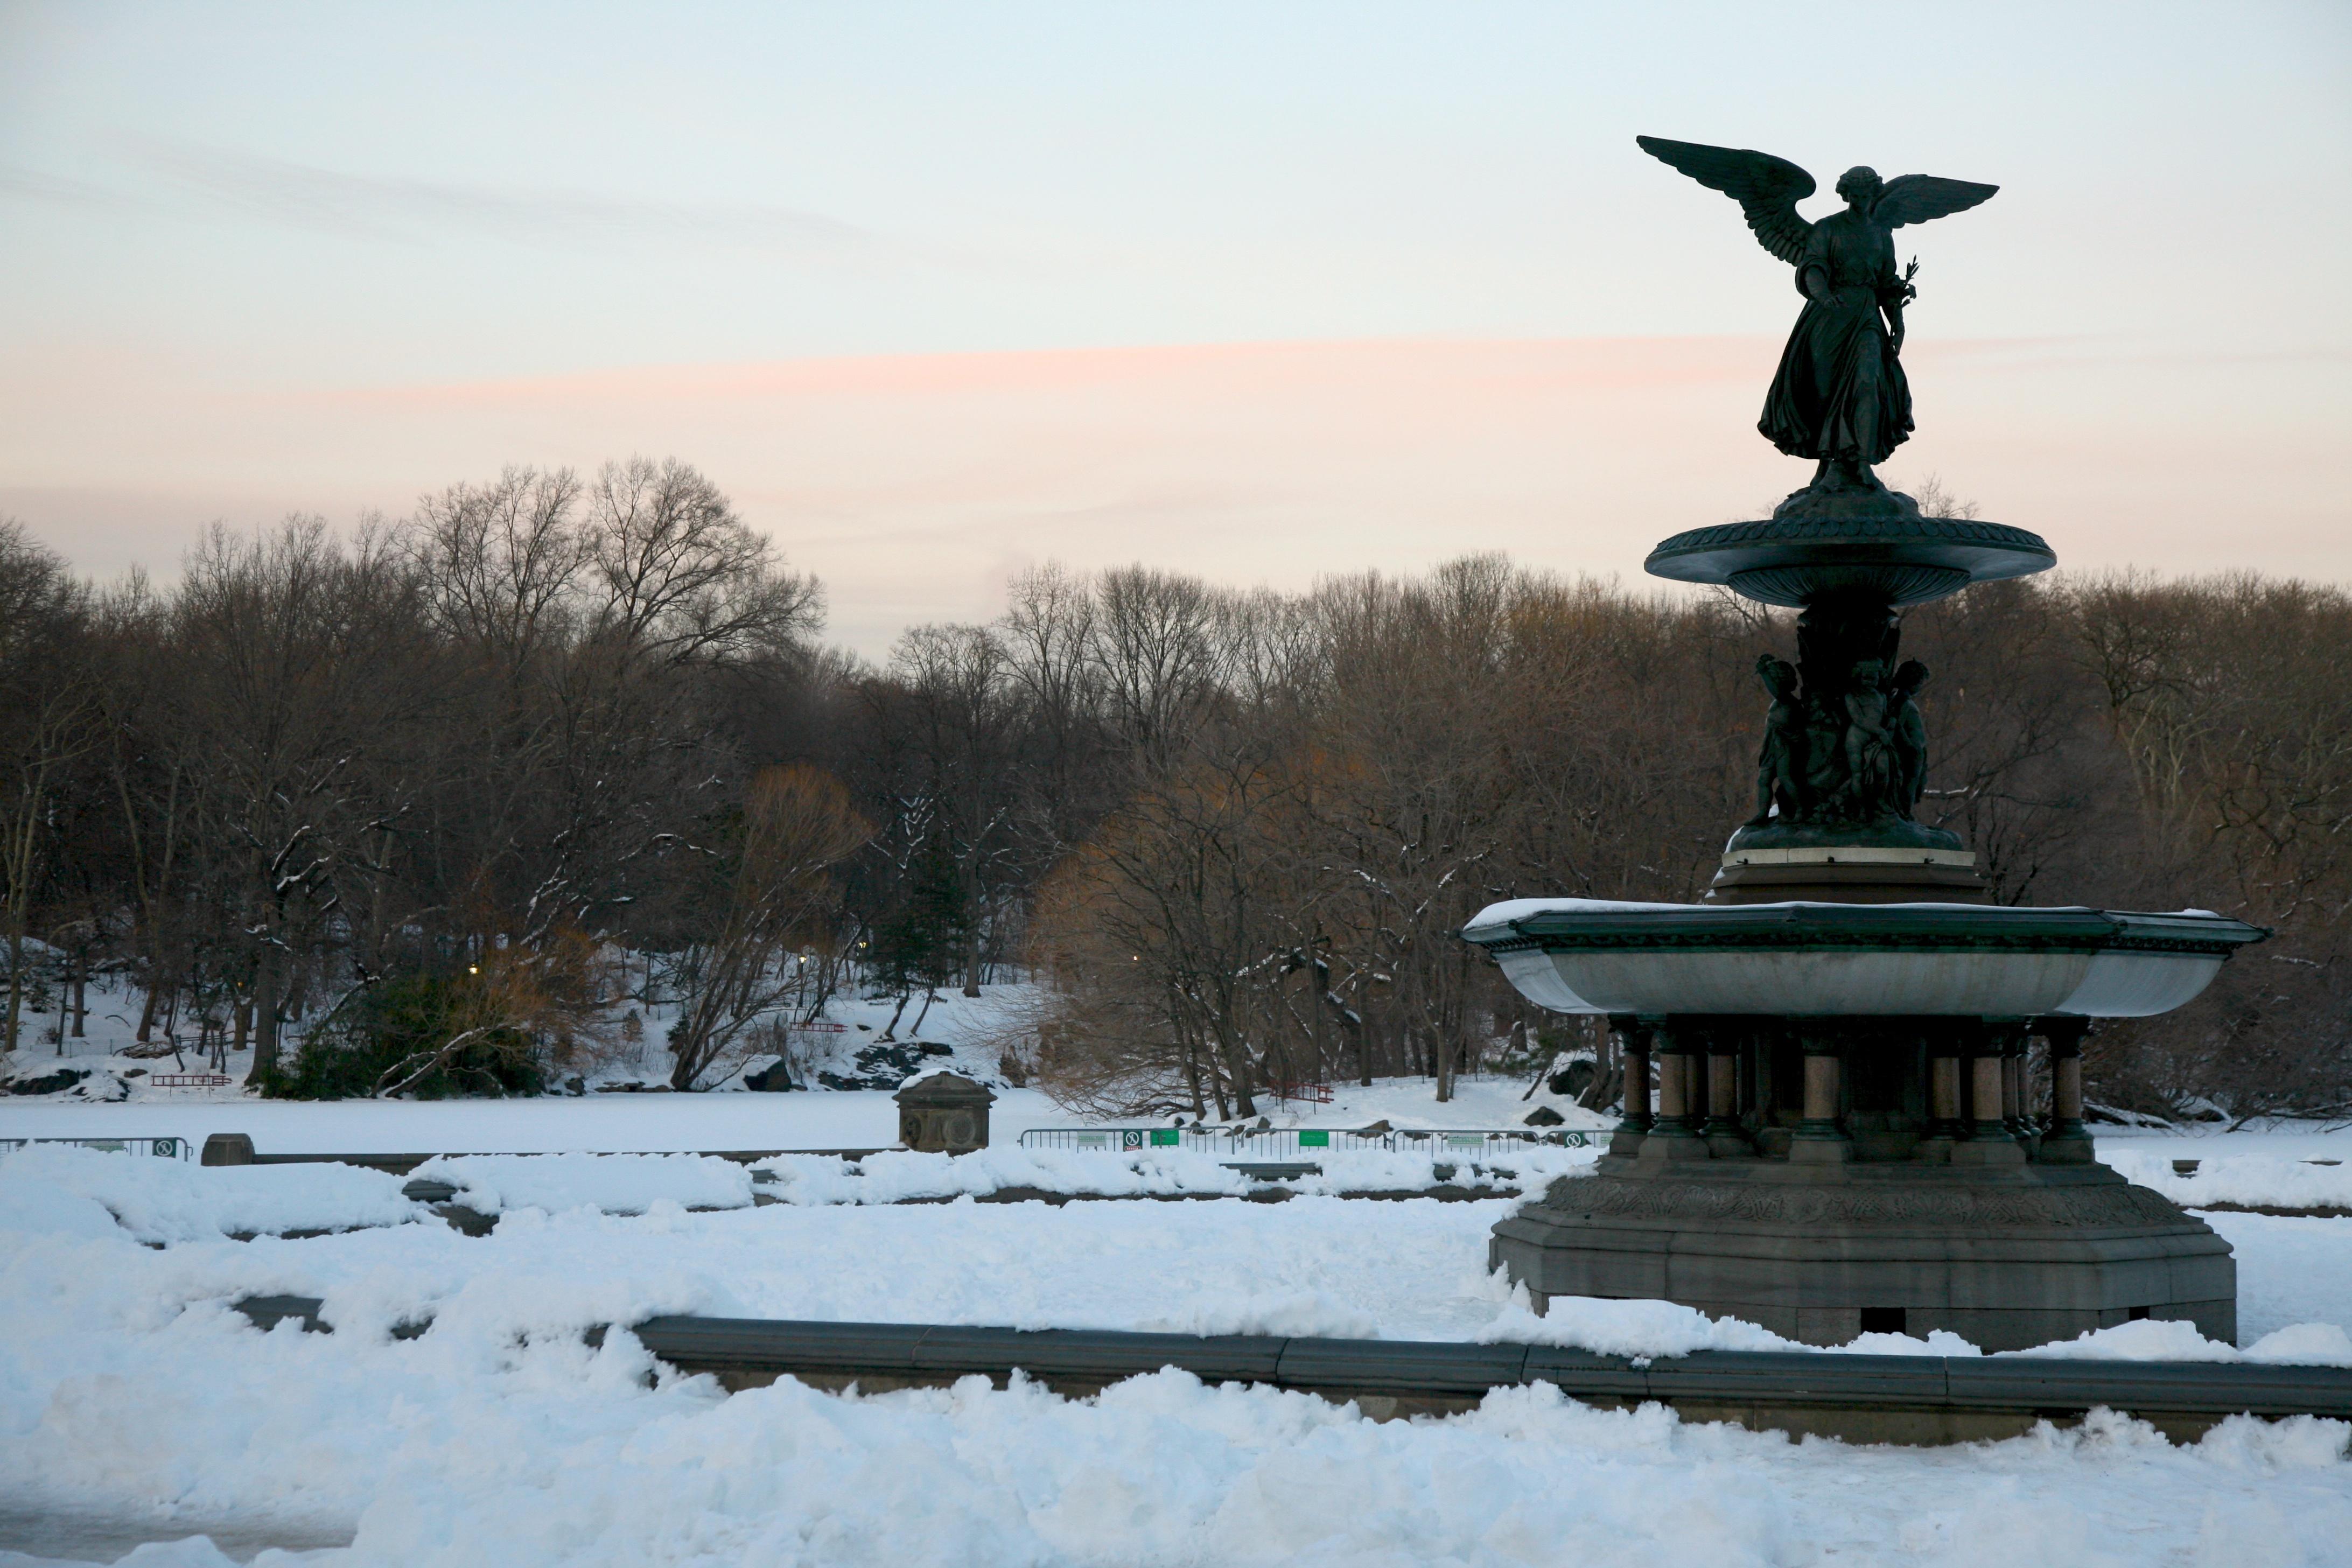
tree, water, snow, winter, morning, manhattan, statue, reflection, nyc, park, weather, season, neige, newyork, newyorkcity, ny, centralpark